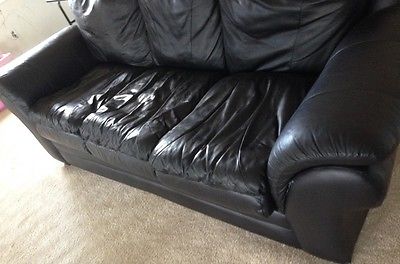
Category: sofa